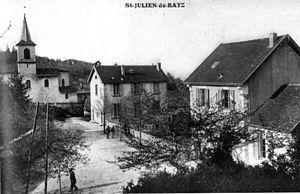
Saint-Julien-de-Raz ou Saint-Julien-de-Ratz est une ancienne commune française, rattachée à la commune nouvelle de La Sure en Chartreuse et située dans le département de l'Isère en région Auvergne-Rhône-Alpes.